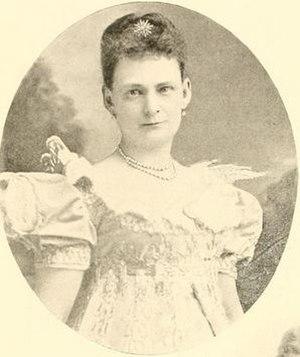
Daniel Manning, né le 16 mai 1831 à Albany et mort le 24 décembre 1887 à Albany, est un homme politique américain. Membre du Parti démocrate, il est secrétaire du Trésor entre 1885 et 1887 dans la première administration du président Grover Cleveland.